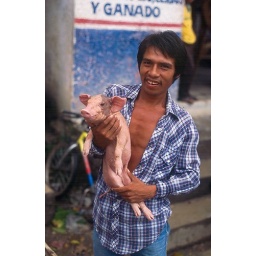
a young Huastec man selling piglets at the Aquismon market in San Luis Potosi poses with a pink young friend